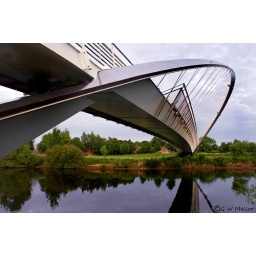
This is a pedestrian/cyclist bridge spanning the river Ouse in york.The design is based on a Bicycle wheel.